World's End, Sri Lanka

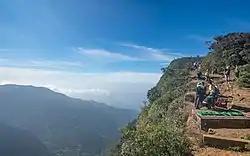
World's End with its sign

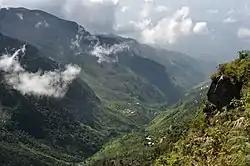
View from World's End, looking out over the boundary between the Central and Sabaragamuwa Provinces

World's End is located within the Horton Plains National Park in Nuwara Eliya District, Sri Lanka. It is a sheer cliff, with a drop of about . It is one of the most visited parts of the Park, and a key tourist attraction in the Nuwara Eliya District and the country at large.